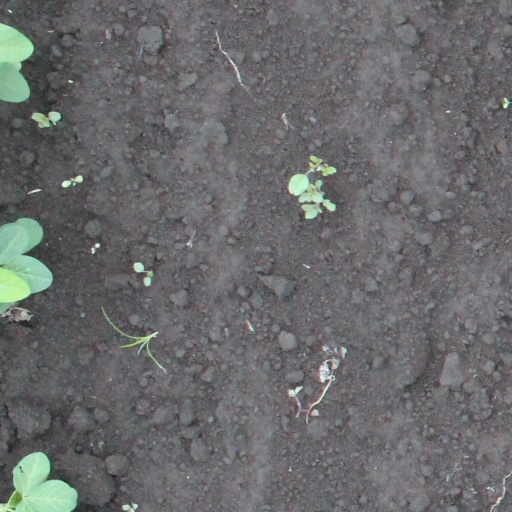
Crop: soybean